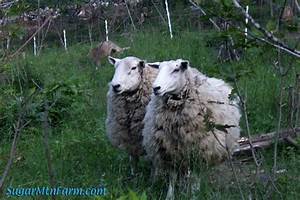
Label: sheep